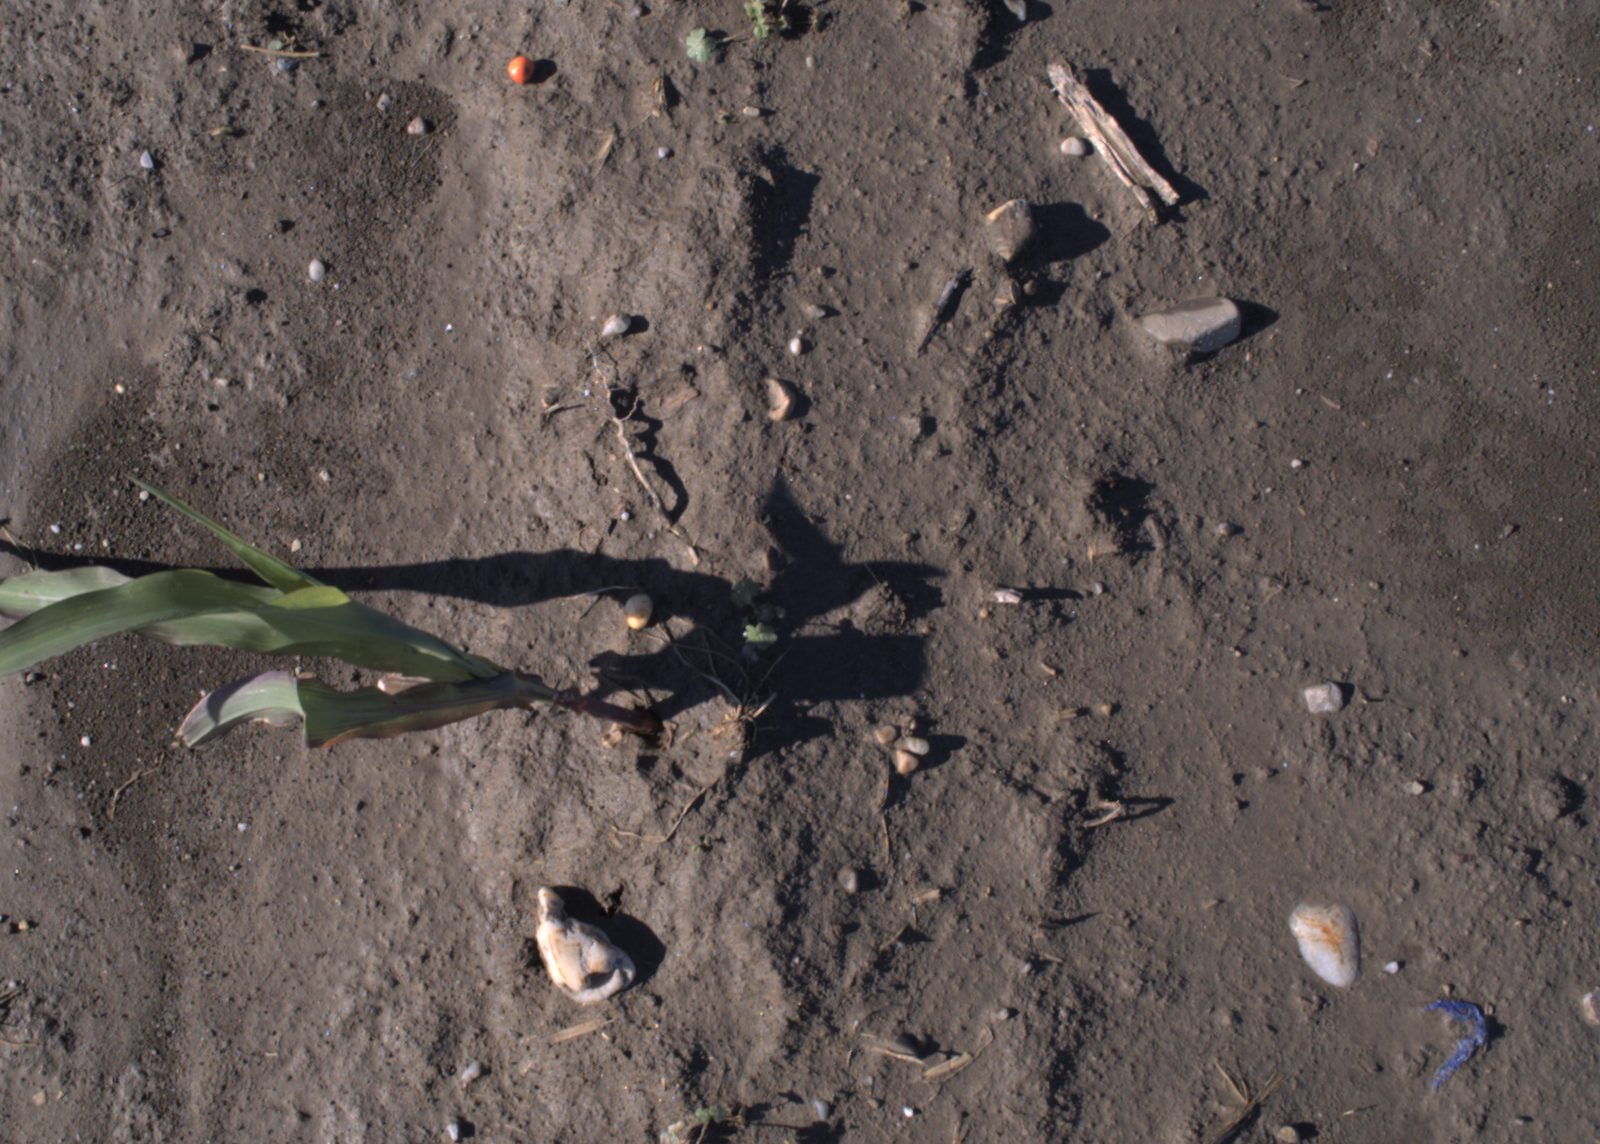
Capture date: 02.09.2020 09:21:18
Weather: sunny
Wind: medium
Seeding date: 21.07.2020
Plant canopy height (mm): 910